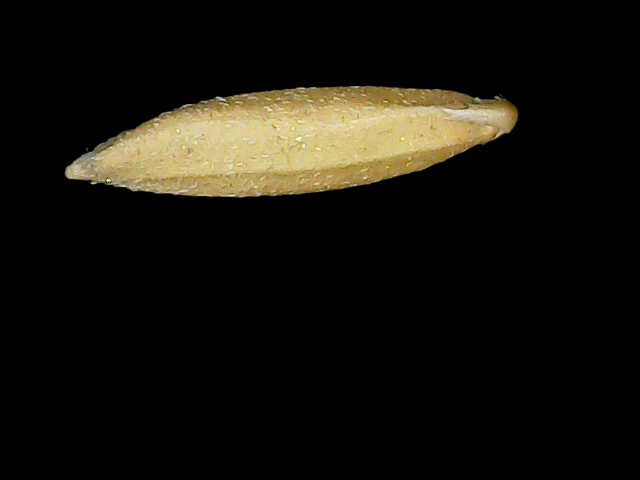
Rice variety: Binadhan16